Disneyland

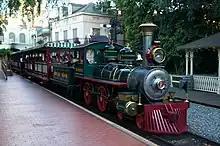
Disneyland Railroad Engine 2 at the New Orleans Square station.

Walt Disney had a longtime interest in transportation, and trains in particular. Disney's passion for the "iron horse" led to him building a miniature live steam backyard railroad—the "Carolwood Pacific Railroad"—on the grounds of his Holmby Hills estate. Throughout all the iterations of Disneyland during the 17 or so years when Disney was conceiving it, one element remained constant: a train encircling the park. The primary designer for the park transportation vehicles was Bob Gurr who gave himself the title of Director of Special Vehicle Design in 1954.